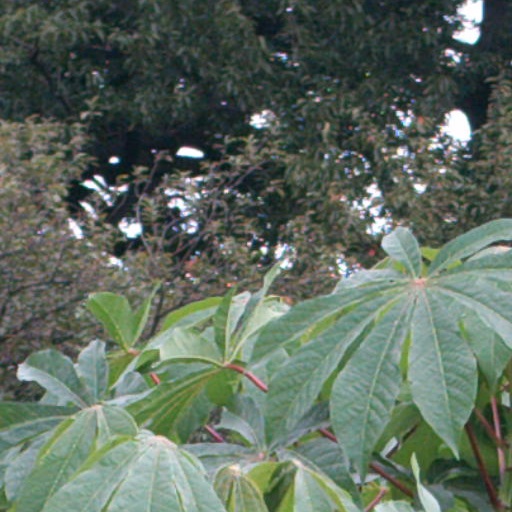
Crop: cassava